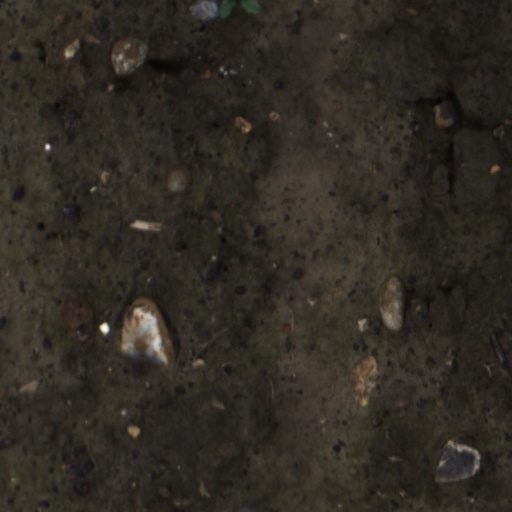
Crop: wheat